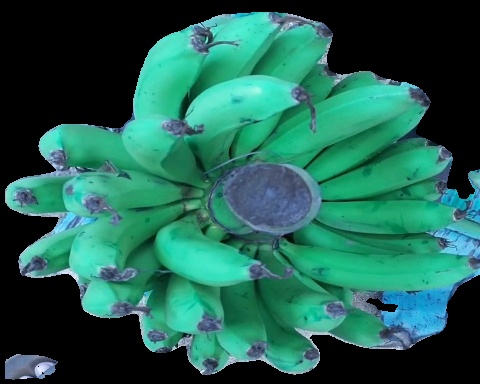
Variety: pachbale
Grade: grade2